Mahatma Gandhi Road, Vijayawada

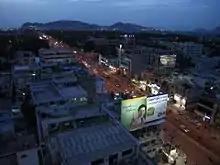
Bandar Road in Vijayawada

Bandar Road's has an average width of although it is not of uniform width throughout. This road's creation altered the landscape of Vijayawada and was the catalyst for the erection of Multiplexes and the Prominent Building.